Social class in Nigeria

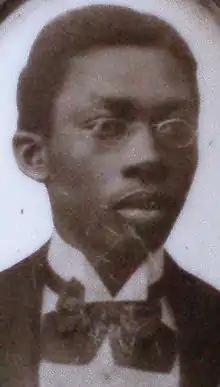
William Vivour, a wealthy Saro trader and planter.

Following the abolition of the slave trade by the British, freed slaves were settled by them along the West African coast. The British annexation of Lagos in 1861 and the subsequent promotion of legitimate trade benefited the community of such people in Nigeria, known as the Saro and the Amaro, and they soon became a rising middle class through trading with their benefactors thereafter. They were formally educated, utilized a western style of dressing, owned race horses and organized waltzes, square dances and musical soirees where Molière was performed. Mr. R.B. Blaize (a Saro) and the aforementioned Chief Da Rocha (an Amaro) both typified this emergent class.